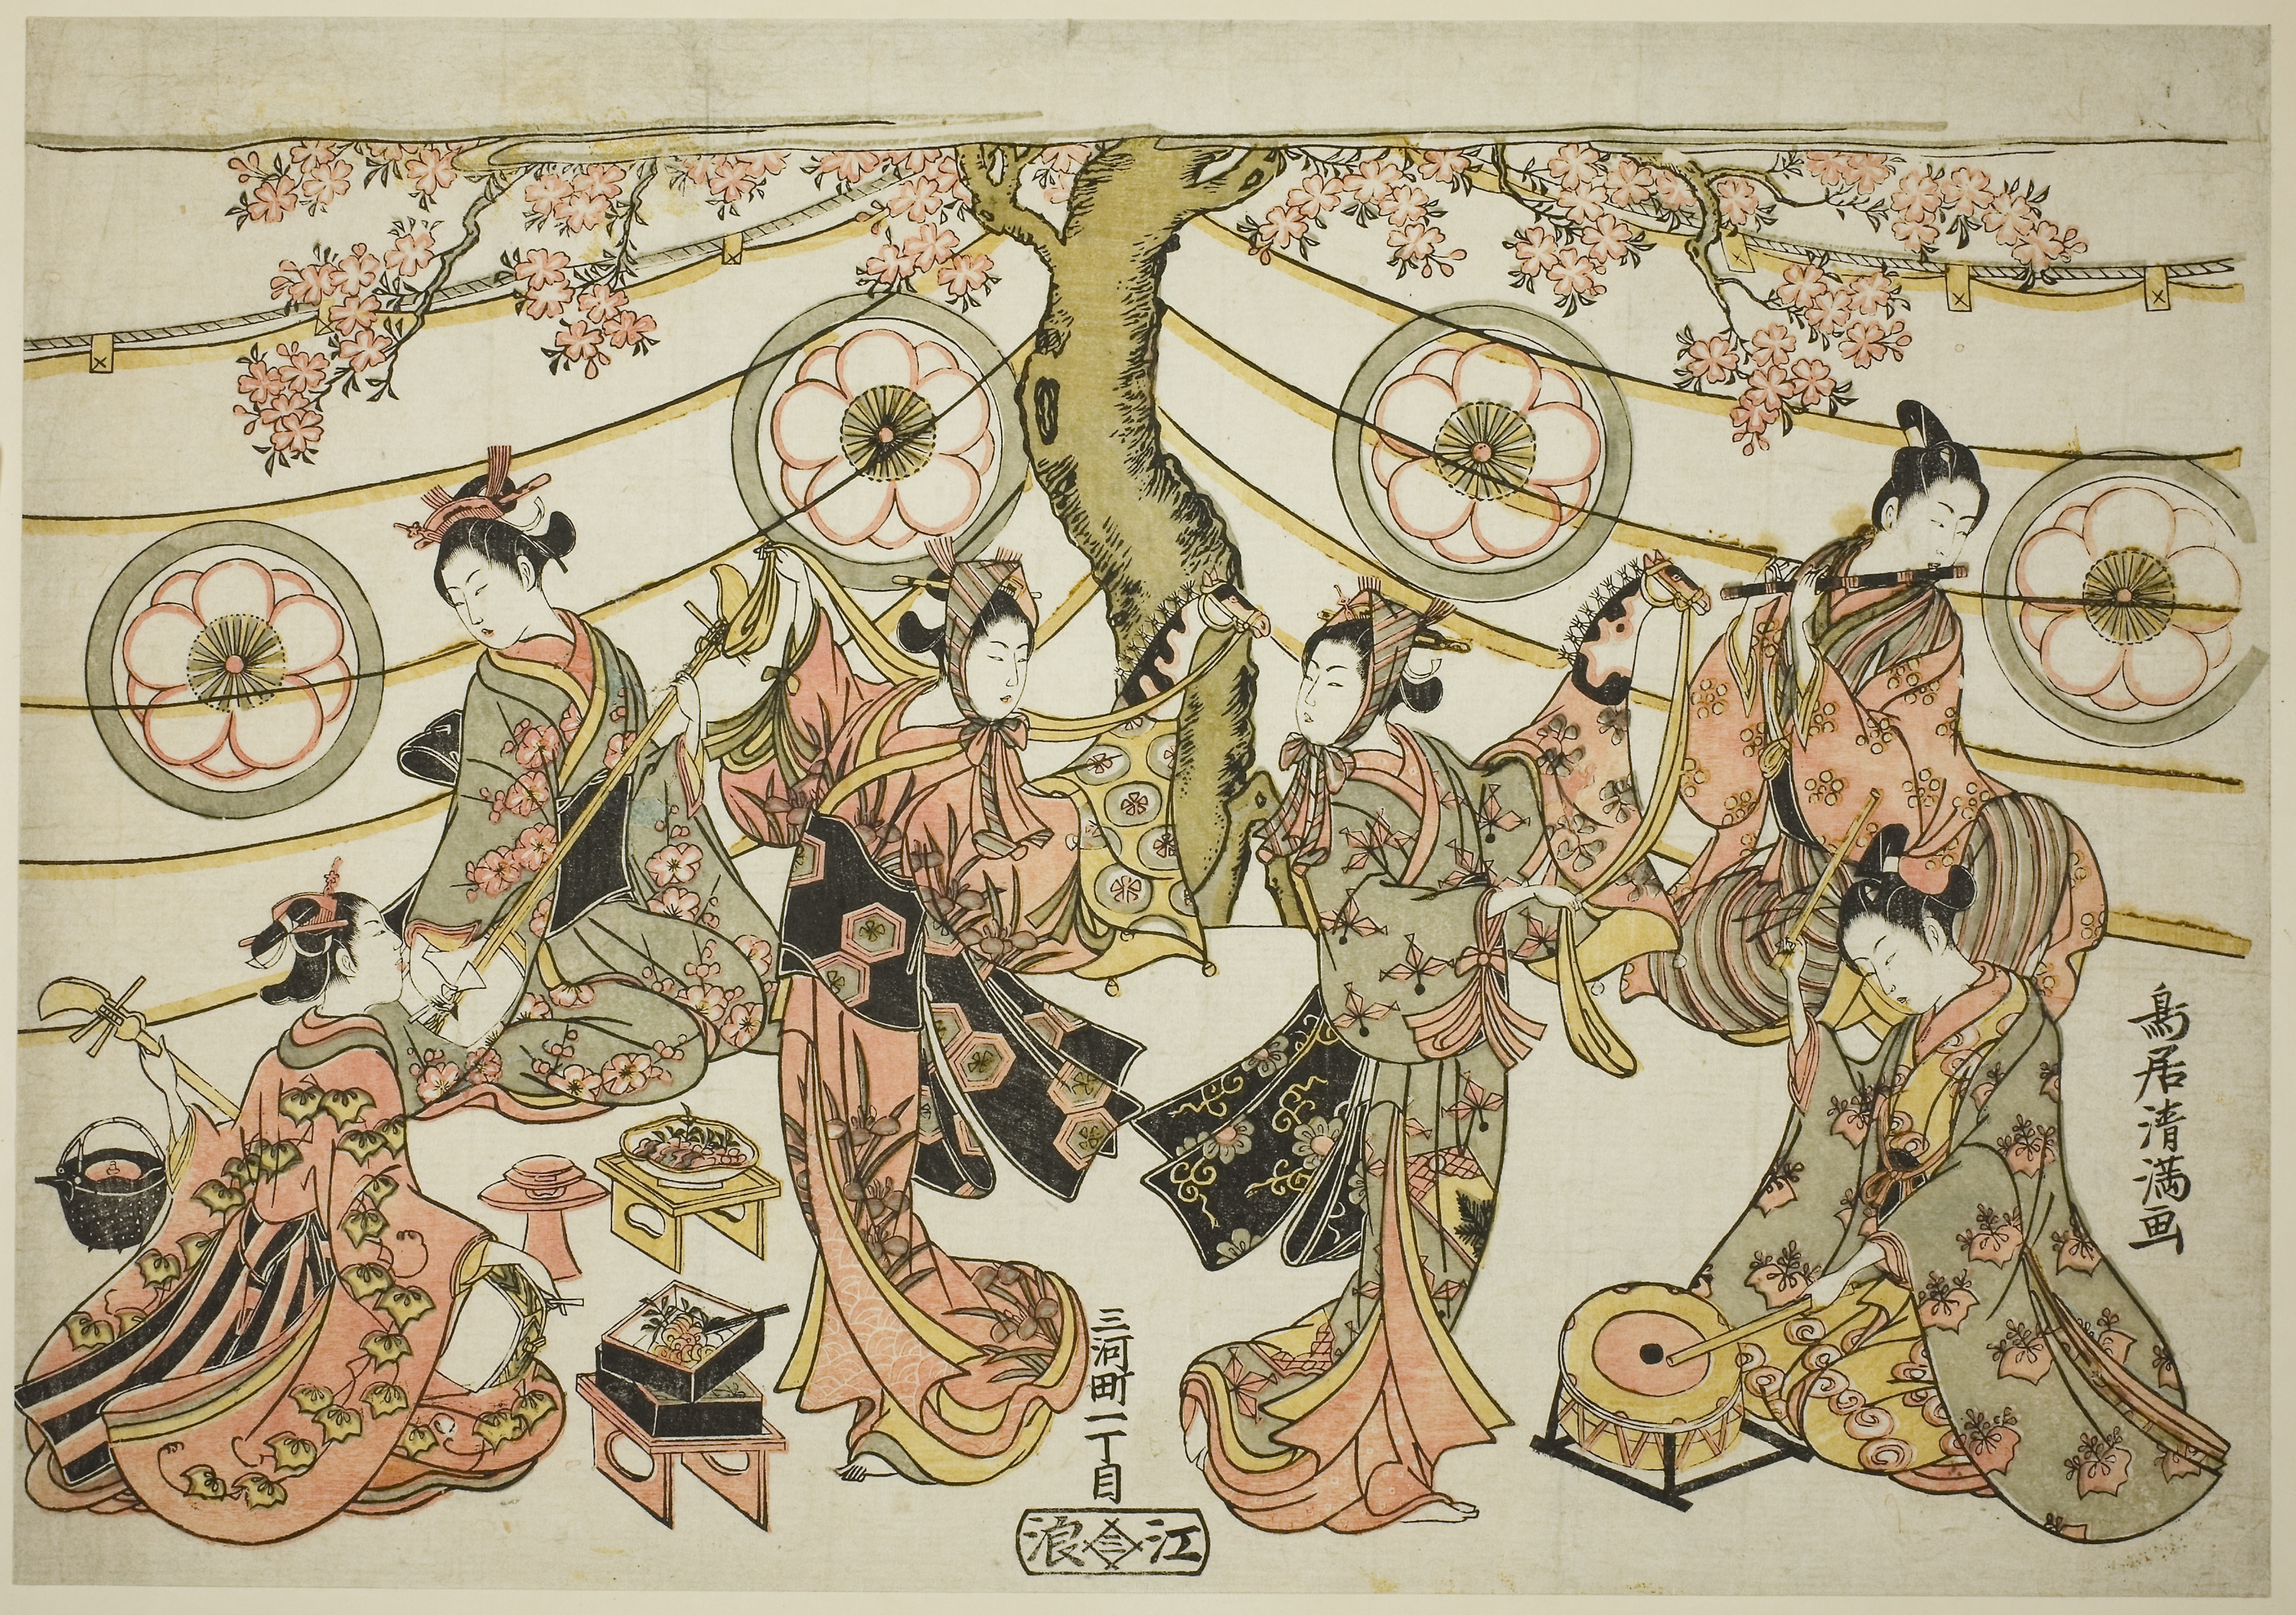
art, textile, illustration, organism, tapestry, map, costume design, fictional character, drawing